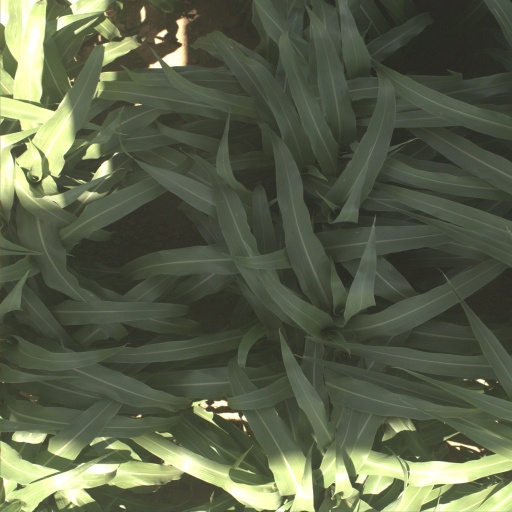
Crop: sorghum